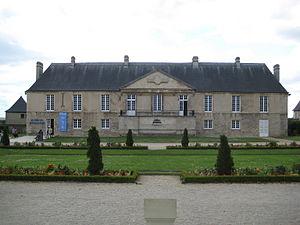
Logis des Gouverneurs, construit au début du XIVe siècle et presque entièrement reconstruit dans les années 1680, occupé par le Musée de Normandie depuis les années 1960.
Le château de Caen est un ensemble fortifié du centre-ville ancien de Caen. Fondé vers 1060 par Guillaume le Conquérant, il connait de nombreux aménagements au fil des siècles. Avec 5,5 hectares, c’est l’un des plus grands châteaux d’Europe.
Pierre Cottard, ou Cottart, est un architecte français, né vers 1620, mort en 1701. Il a aussi été graveur.